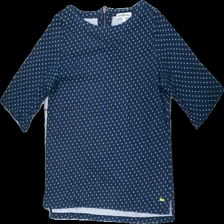
View: front
Type: T-shirt
Category: Ladies
Brand: Hamton Republic (Kappahl)
Colors: Blue, White
Material: 69% cotton 31% polyester
Pattern: Dots
Cut: Regular
Size: M
Season: All
Damage location: bottom center
Damage 2 location: bottom right
Price range: <50
Recommended usage: Export
Description: prickig t-shirt, urtvättad
Comment: urtvättad